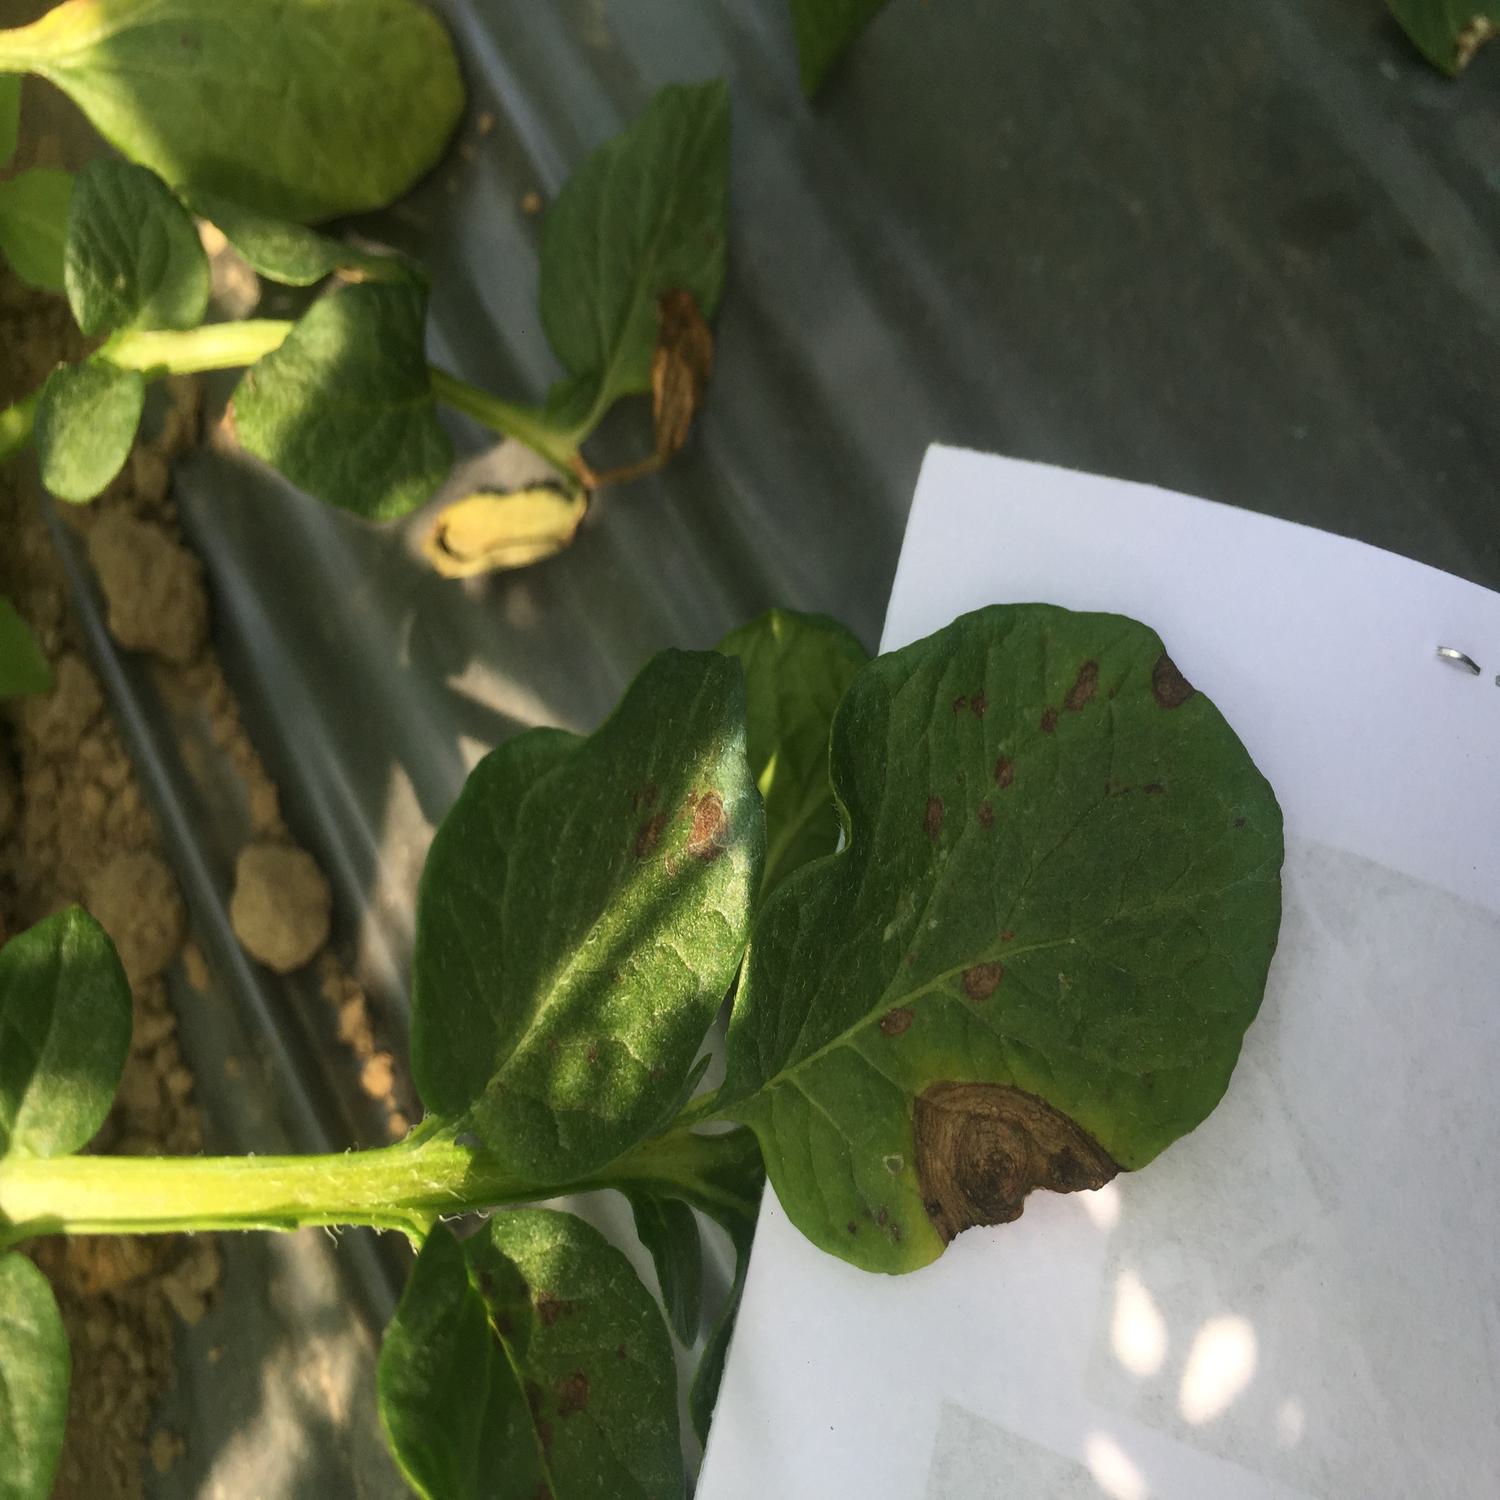
Label: Fungi